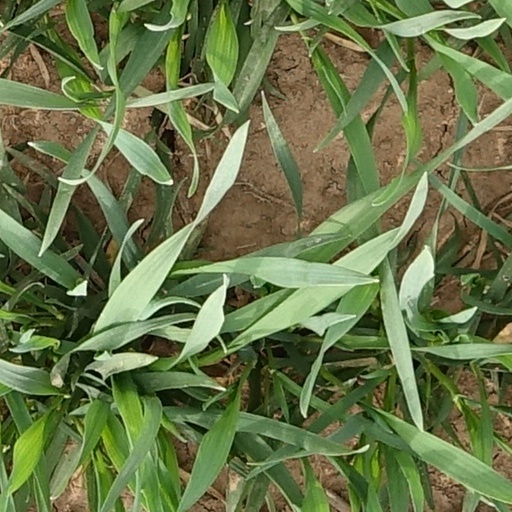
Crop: wheat